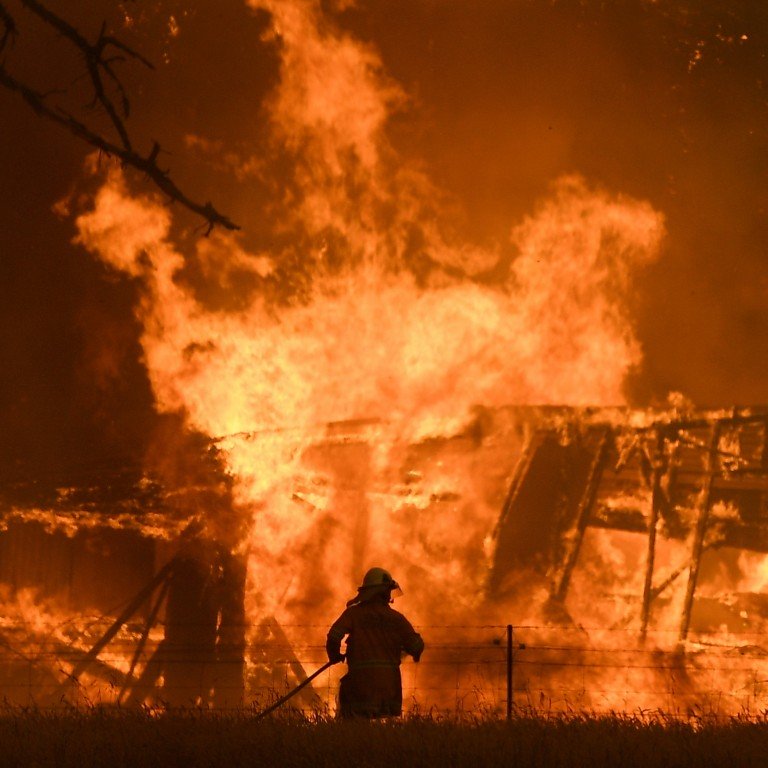
Label: urban_fire